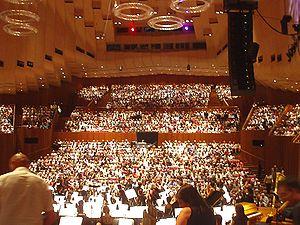
L’opéra de Sydney, à Sydney, est l'un des plus célèbres bâtiments du XXᵉ siècle et un haut-lieu de représentation des arts notamment lyriques. Son architecture originale, qui ressemble à un voilier pour les uns, ou à un coquillage pour les autres, a été imaginée par le Danois Jørn Utzon.